Codex Seraphinianus

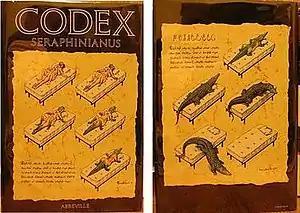
Cover of Abbeville edition

Two years later, a single-volume edition was issued in the United States, in Germany and in the Netherlands: